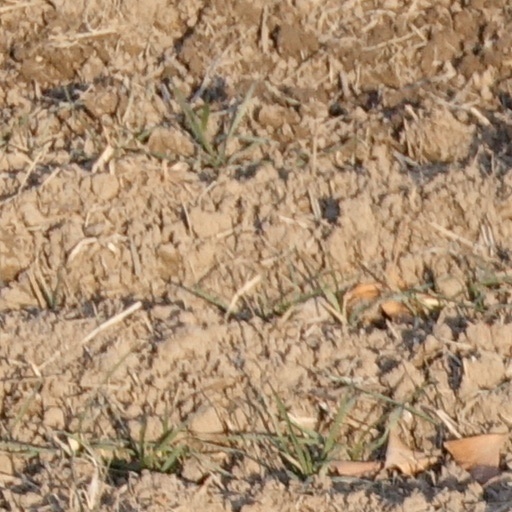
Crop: wheat